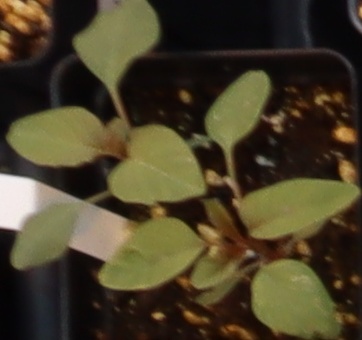
Label: Palmer Amaranth